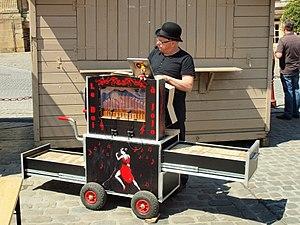
Place Ducale de Charleville-Mézières (Ardennes, France) , en mai 2016, lors du 13e festival des Confréries en Ardenne.
L'orgue de Barbarie est un instrument de musique mécanique à vent classé dans les orgues. Il fait partie des « automatophones », terme qui englobe tous les instruments destinés à produire de la musique par des procédés mécaniques.